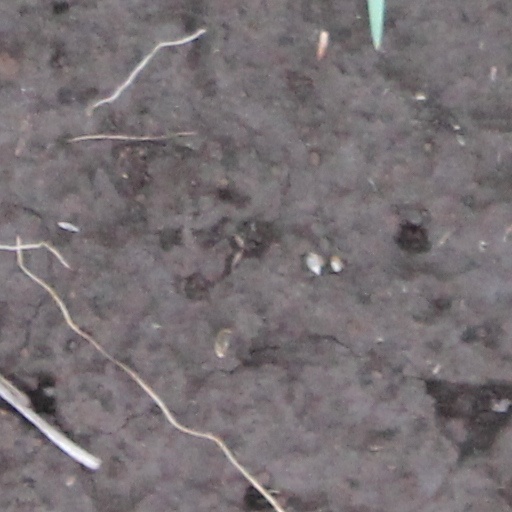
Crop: wheat